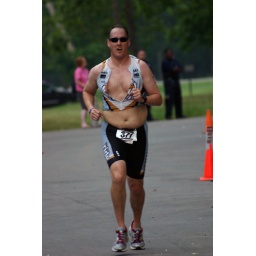
June 1st LR Sprint TRI with the swim in the ski lake and the bike and run on the NLR River trail